It Takes Two (1995 film)

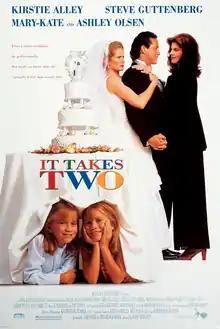
Theatrical release poster

It Takes Two is a 1995 American romantic comedy film starring Kirstie Alley, Steve Guttenberg, and Mary-Kate and Ashley Olsen. The title is taken from the song of the same name by Marvin Gaye and Kim Weston, which is played in the closing credits. The film was distributed by Warner Bros. through their Warner Bros. Family Entertainment label.